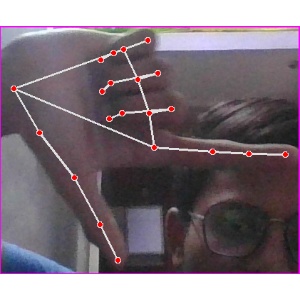
अक्षर: ख